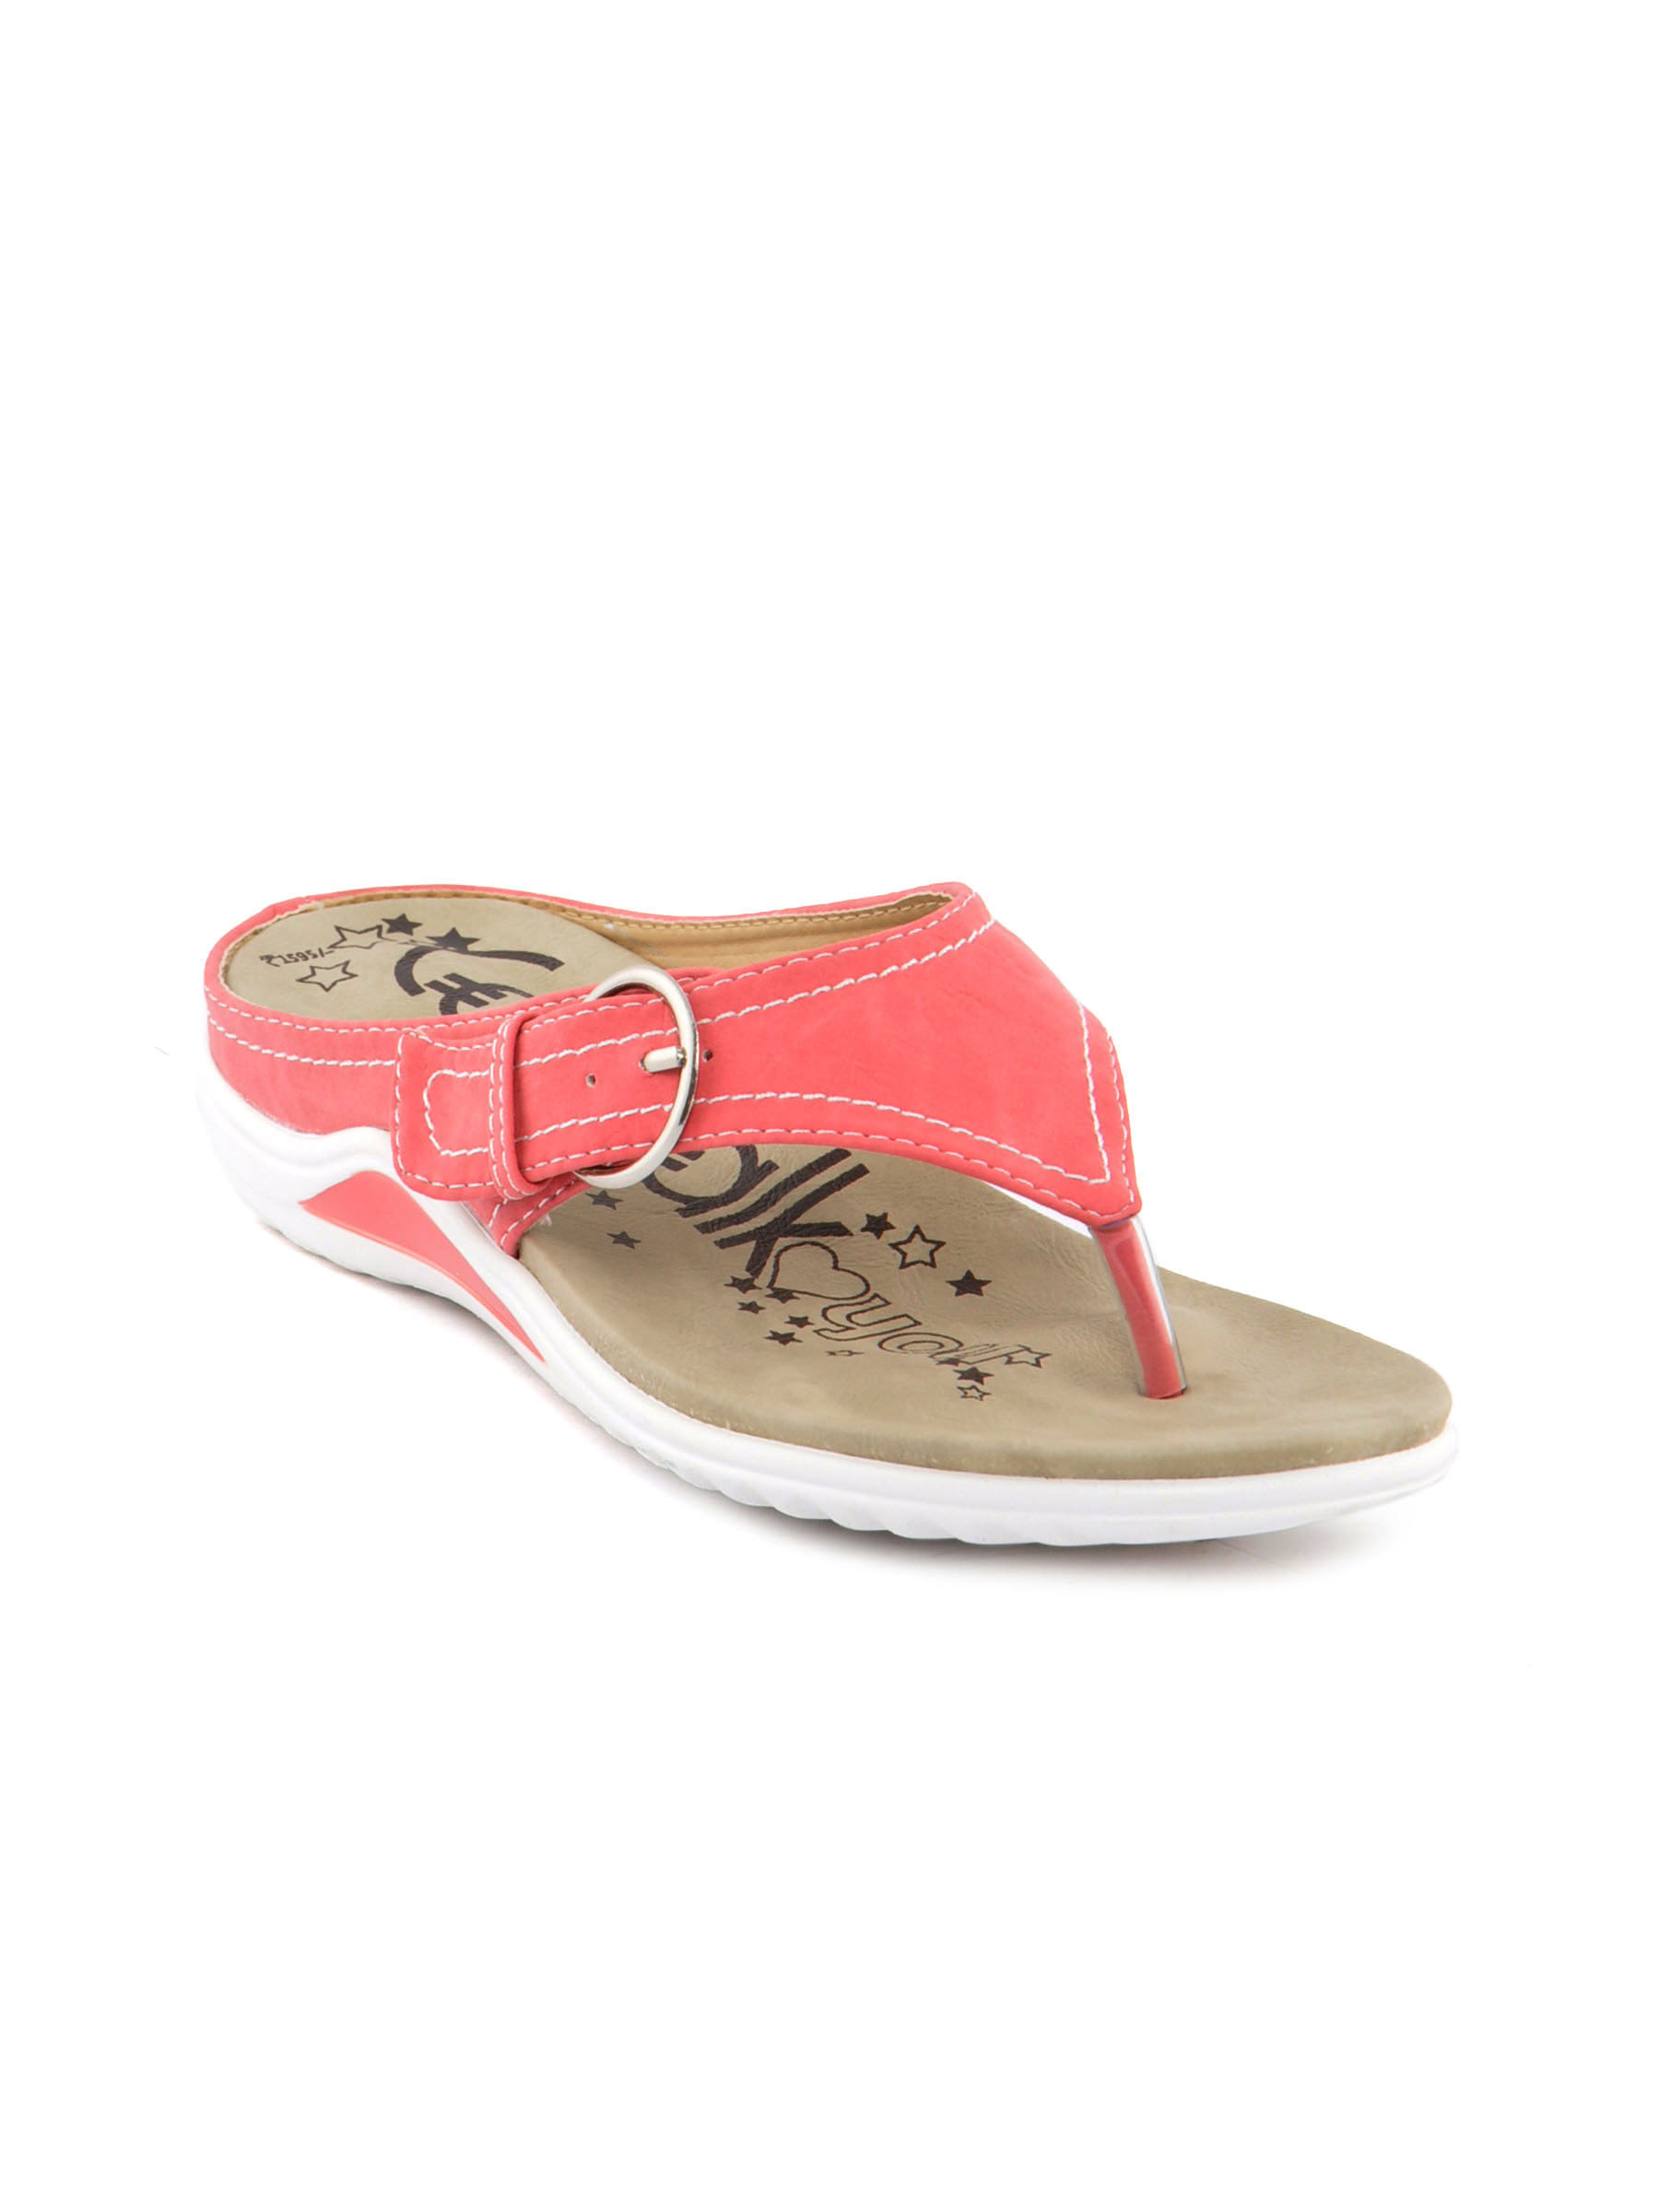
Catwalk Women Buckel Pink Flats
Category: Footwear / Shoes / Heels
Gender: Women
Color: Pink
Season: Winter 2015
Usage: Casual